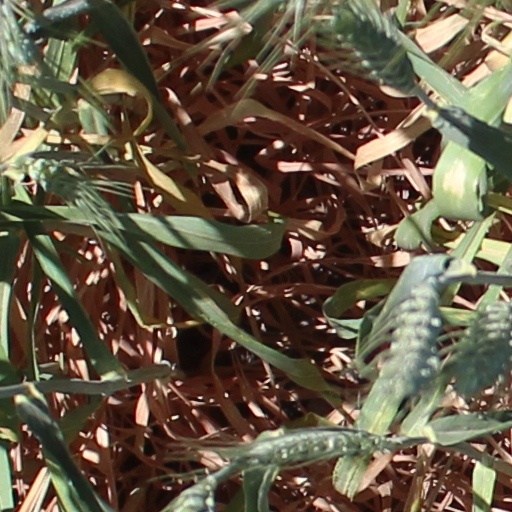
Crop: wheat